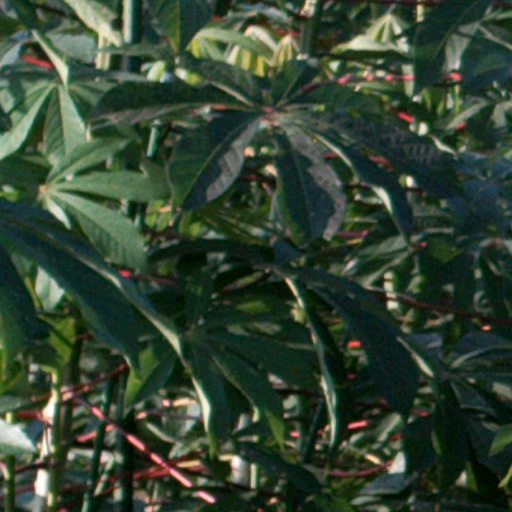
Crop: cassava